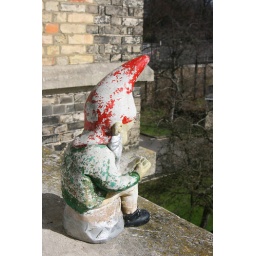
This little chap sits on the 4th floor contemplating over his concrete book of facts!!!